Mount Soledad Cross

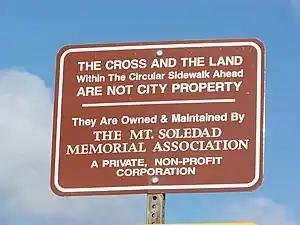
Sign at the entrance to Mount Soledad

On September 22, 2006, U.S. District Court Judge Barry Ted Moskowitz consolidated two separate cases that challenged the constitutionality of a Latin cross on government land atop Mount Soledad, involving a transfer to the US Department of Defense. The consolidated cases involved Philip Paulson and Steven Trunk and the other case was filed by the American Civil Liberties Union, which is representing the Jewish War Veterans, a Muslim, and several San Diego citizens. The 17-year original case brought by Philip Paulson versus City of San Diego was still pending with US District Court Judge Gordon Thompson Jr. and was also pending in the California State Courts, too.